Filadelfia de Guanacaste

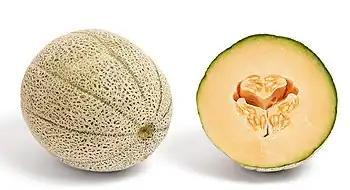
Cantaloupe

"Melones de Costa Rica, S.A." started in 1988 in Filadelfia as a second project. Production is 100% for export to countries like the United States and Europe. One of the benefits that this crop is brought employment to many people.